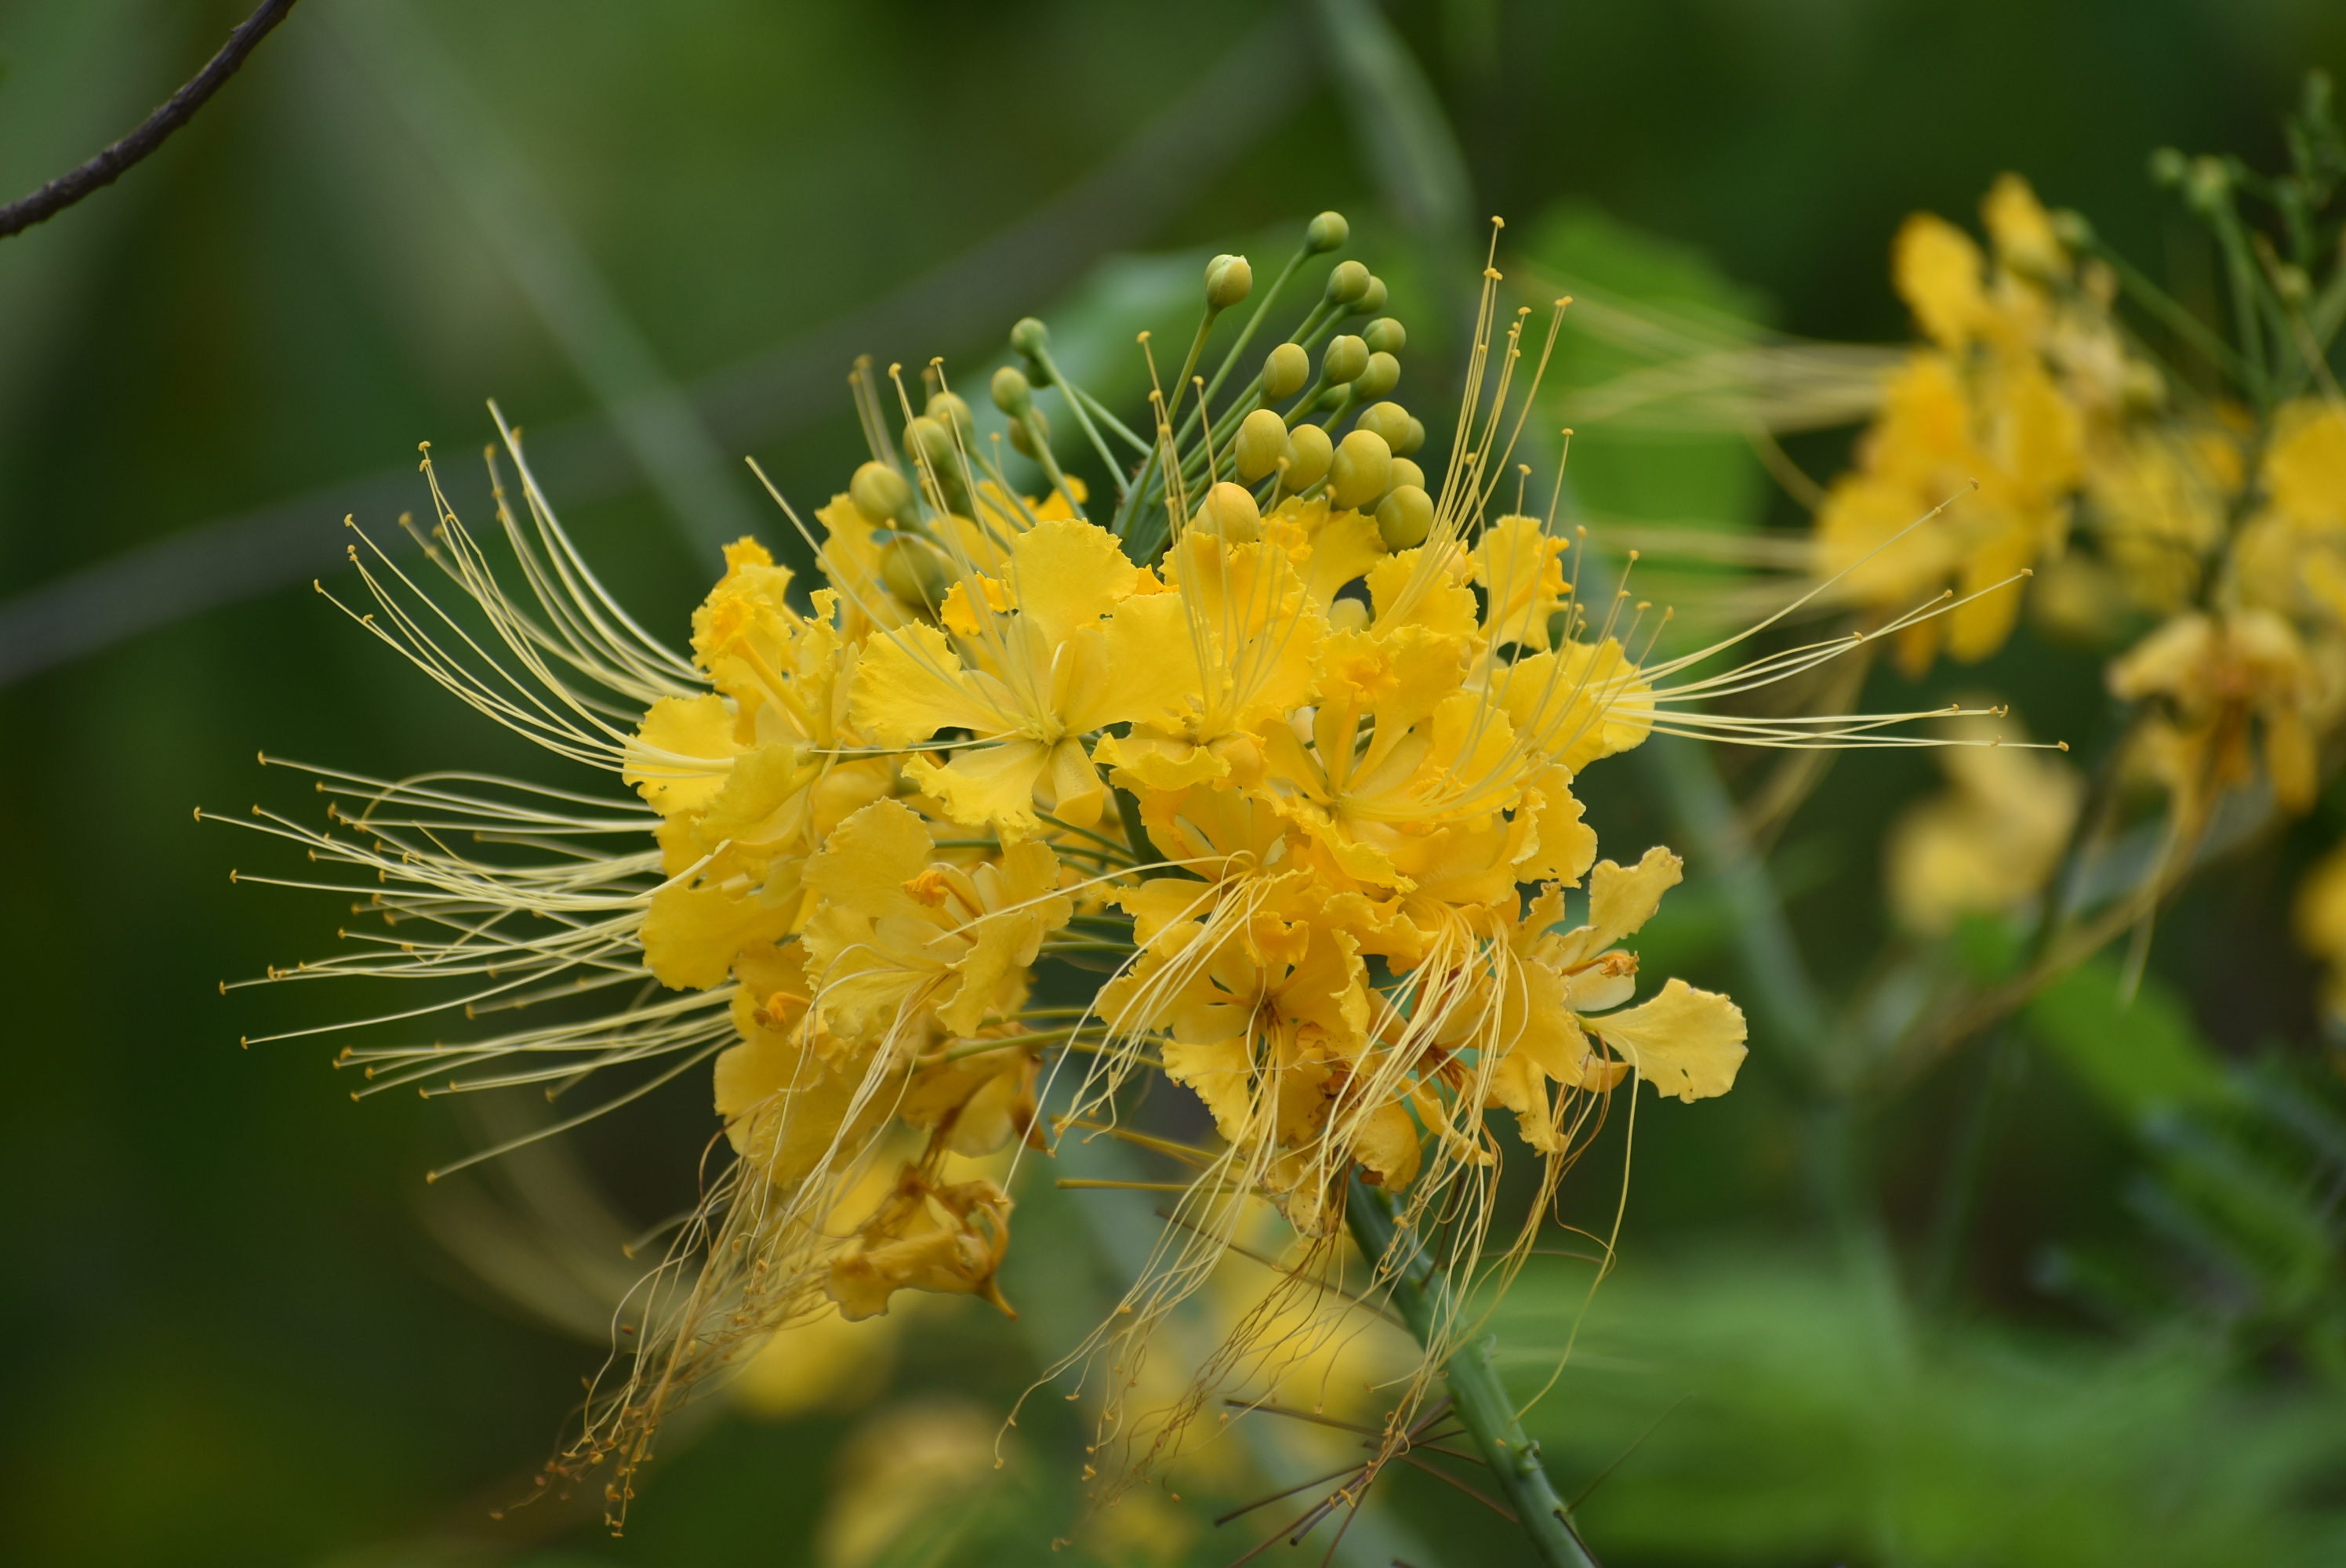
natural, flower, yellow, plant, flowering plant, wildflower, subshrub, mimosa, caper family, goldenrod, caesalpinia